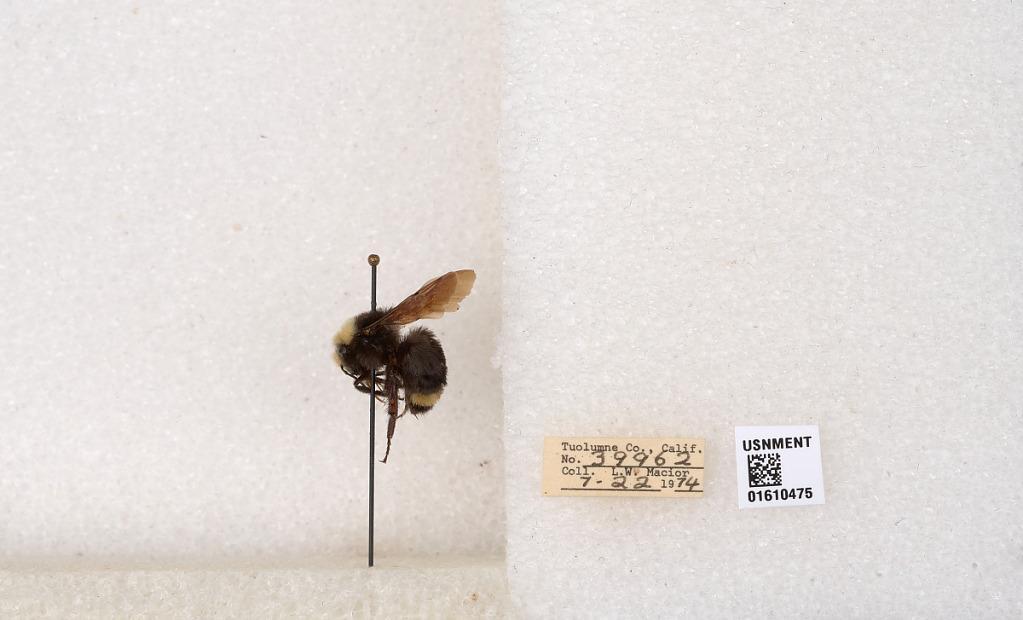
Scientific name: Bombus (Pyrobombus) vosnesenskii Radoszkowski
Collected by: L. Macior
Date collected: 1974-7-22
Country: United States
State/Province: California
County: Tuolumne
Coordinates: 37.9712, -120.228